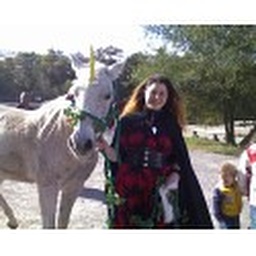
Another barn girl and her &amp;quot;magical unicorn&amp;quot;(Bug in costume)